Roberto Luongo

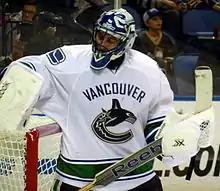
Luongo with the Canucks in October 2013

Nearly a month and a half into the 2011–12 season, Luongo suffered an upper-body injury that sidelined him for two games. The nature of the injury was unspecified, but was believed to have occurred during a game against his former team, the New York Islanders on November 13, 2011, when he appeared to be in discomfort. Prior to the injury, Luongo was struggling to perform with his statistics near the bottom of the league. Upon recovering, Schneider's play relegated Luongo to backup status for five games. By December 2011, he resumed as the team's starter with an improved performance. The following month, Luongo reached two milestones. On January 4, 2012, he became the 23rd goaltender in league history to play in his 700th game, a contest in which he recorded a 3–0 shutout against the Minnesota Wild. With his 212th victory as a Canuck on January 21 (a 4–3 win against the San Jose Sharks), he surpassed Kirk McLean as the most-wins goaltender in team history. Luongo accomplished the feat in 364 games, 152 less than McLean. Facing the eighth-seeded and eventual Stanley Cup champion Los Angeles Kings in the opening round of the 2012 playoffs after helping the Canucks win a second consecutive Presidents' Trophy as the regular season champions, Luongo started the first two games and played well but his team lost both. Vigneault opted to start Schneider for the rest of the series, in order to give the Canucks some momentum on their side, and Luongo remained on the bench for the remainder of the series as the Kings won four games to one. Dressing as a backup for the Canucks' final three playoff games led many in the media to believe that Luongo would be traded in the off-season, in favour of Schneider, who recorded better regular season and playoff statistics than him in 2011–12. Asked about his role with the Canucks following the defeat, Luongo told reporters that he would waive his no-trade clause if his management asked him to do so. In June 2012, Schneider was signed to a three-year $12 million contract, which made Luongo expendable, but general manager Mike Gillis' efforts to trade Luongo were unsuccessful owing to his $64 million (U.S.), 12-year contract.